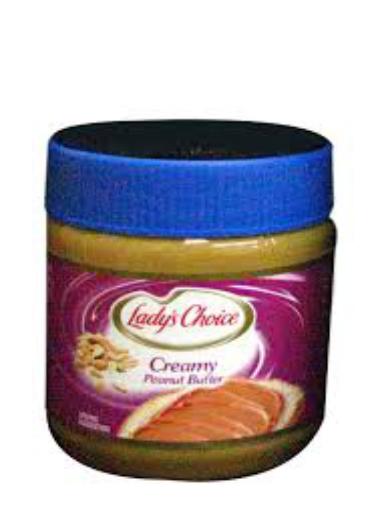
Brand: Lady's Choice
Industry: Food